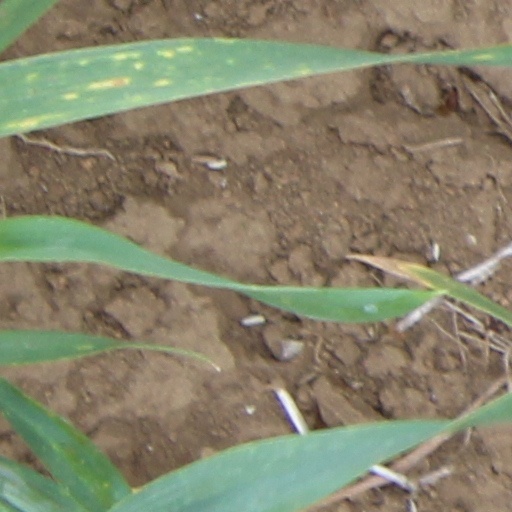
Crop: wheat